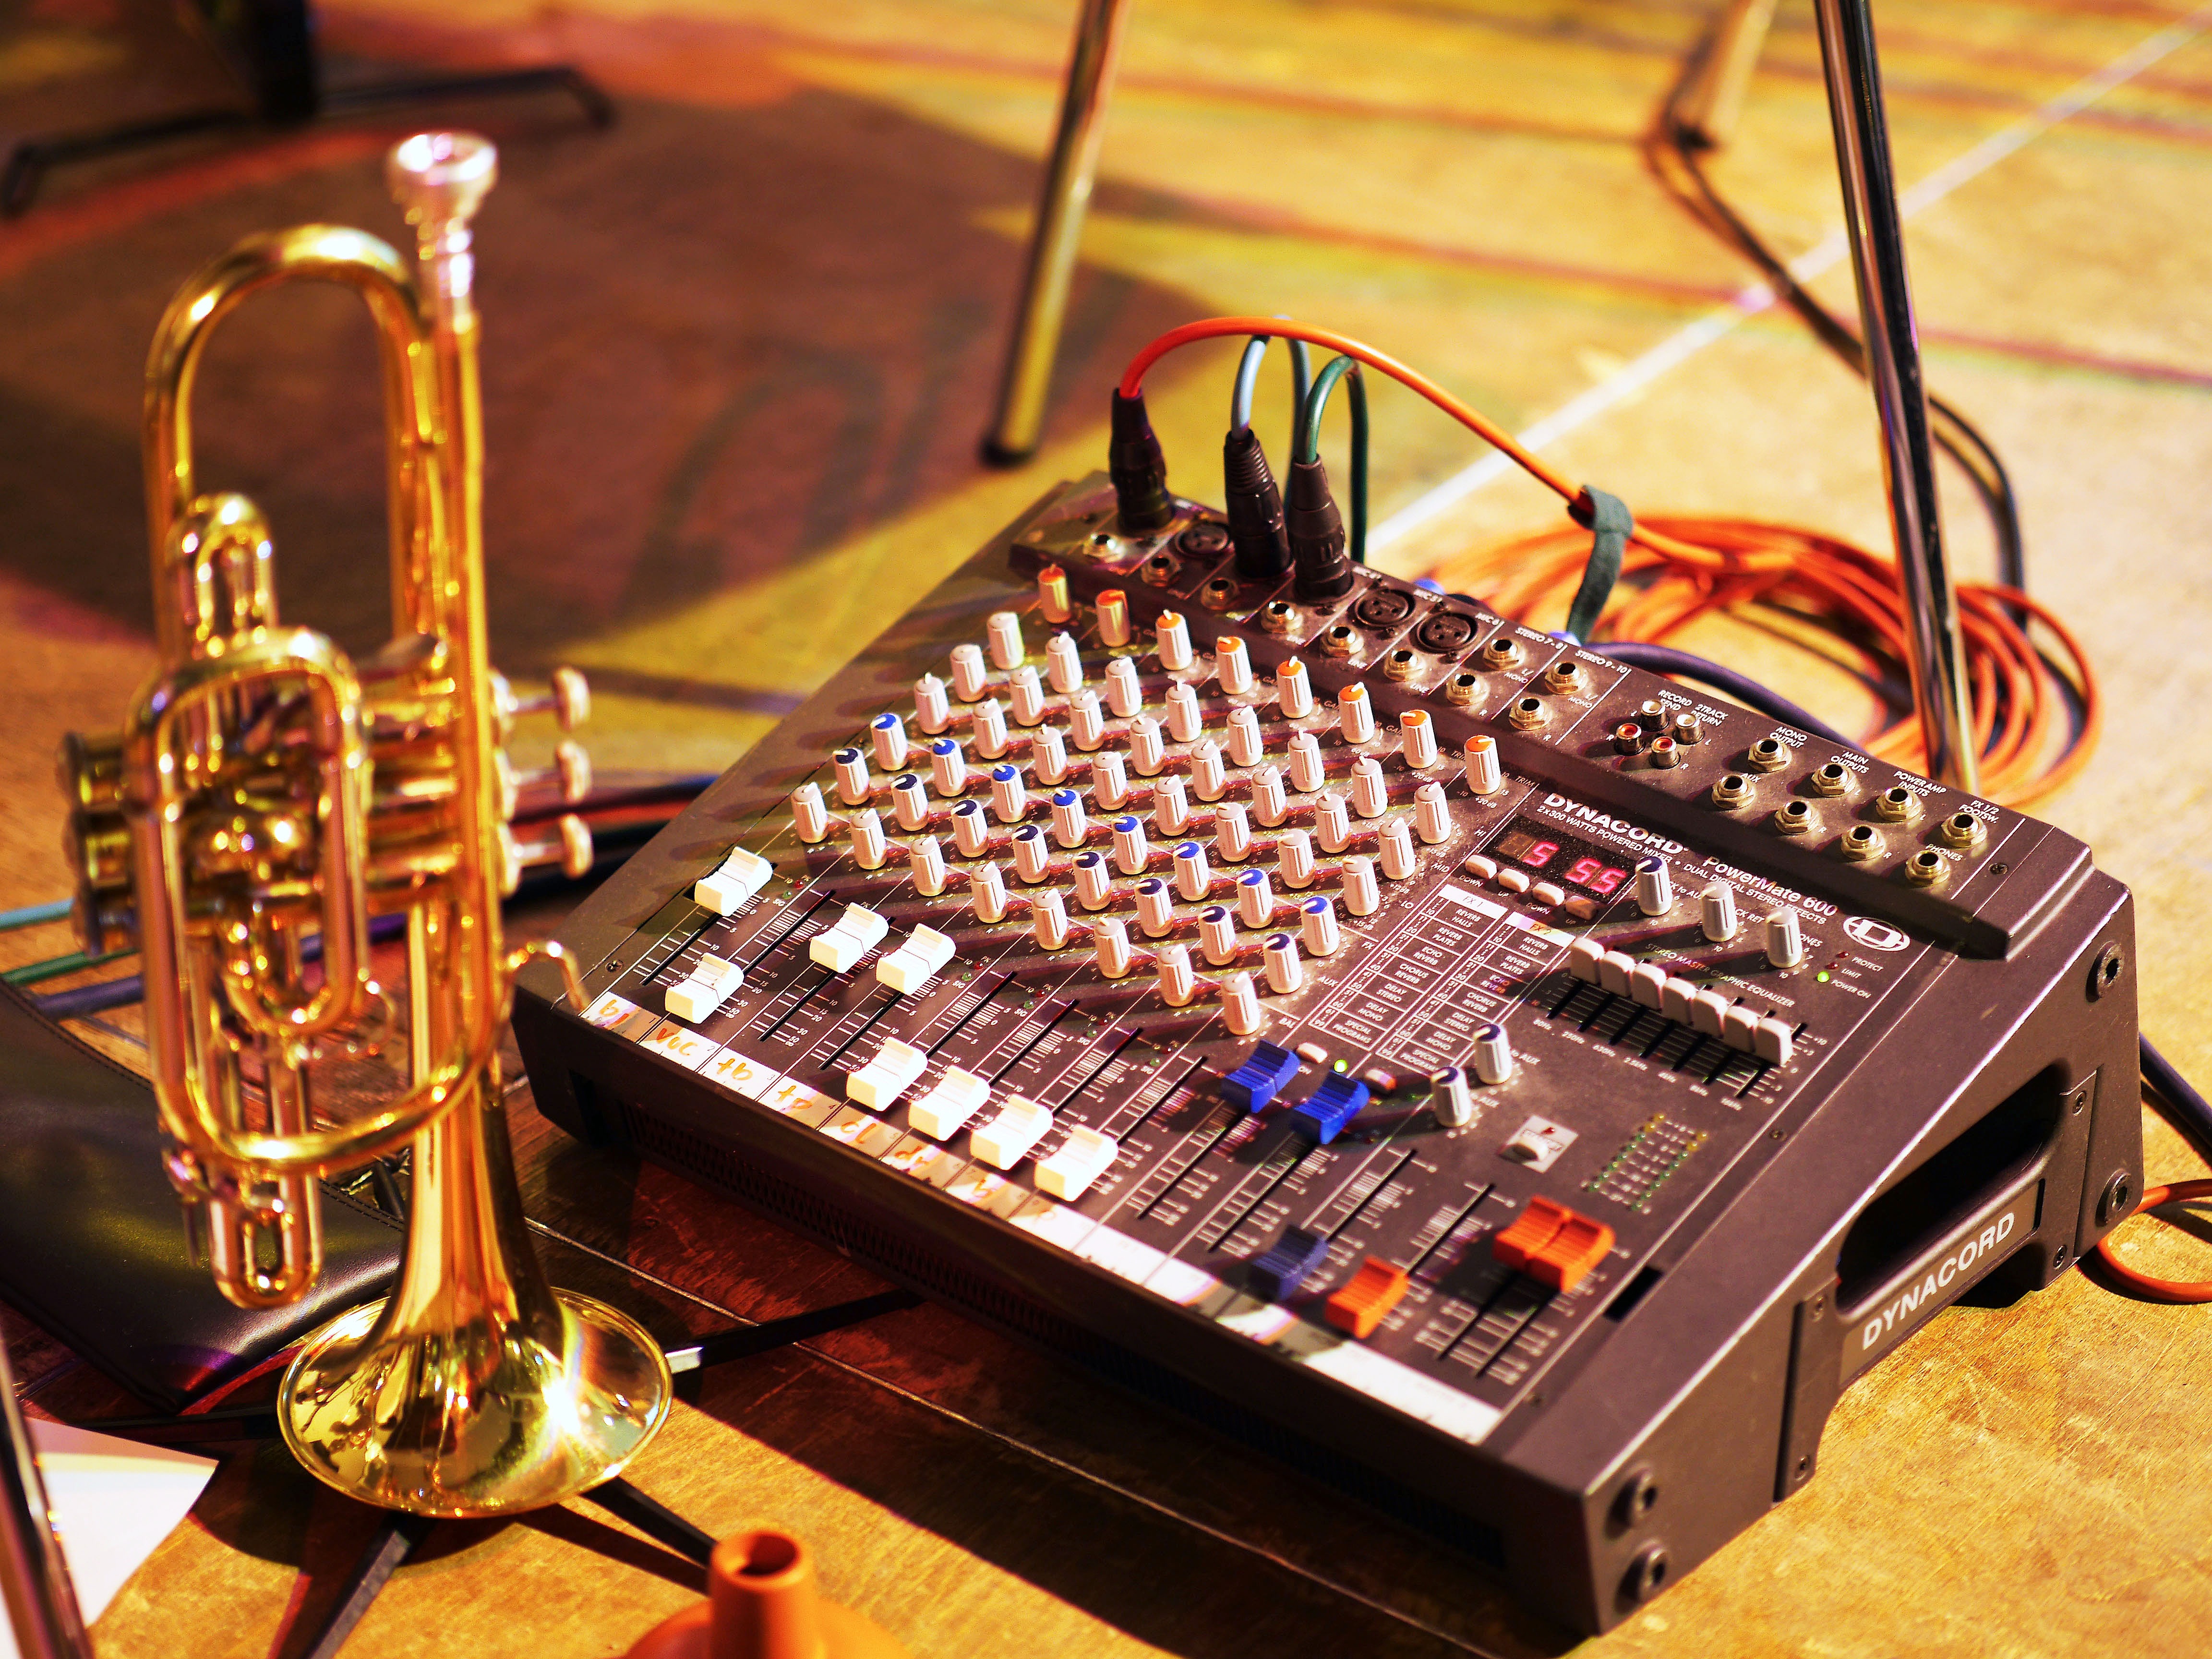
music, antique, guitar, concert, band, amplifier, musical instrument, live music, stage, jazz, electronics, sound, oldtimer, event, trumpet, session, traditionally, synthesizer, occurs, electronic instrument, new orleans jazz, dynacord